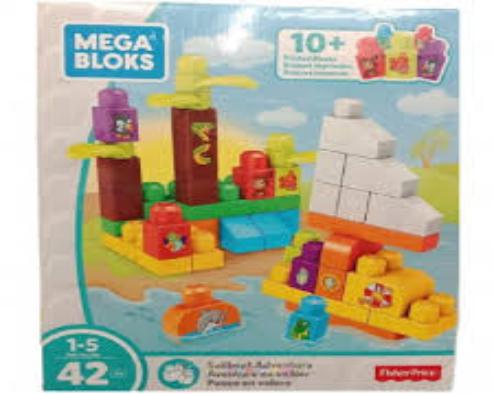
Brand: mega bloks
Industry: Leisure